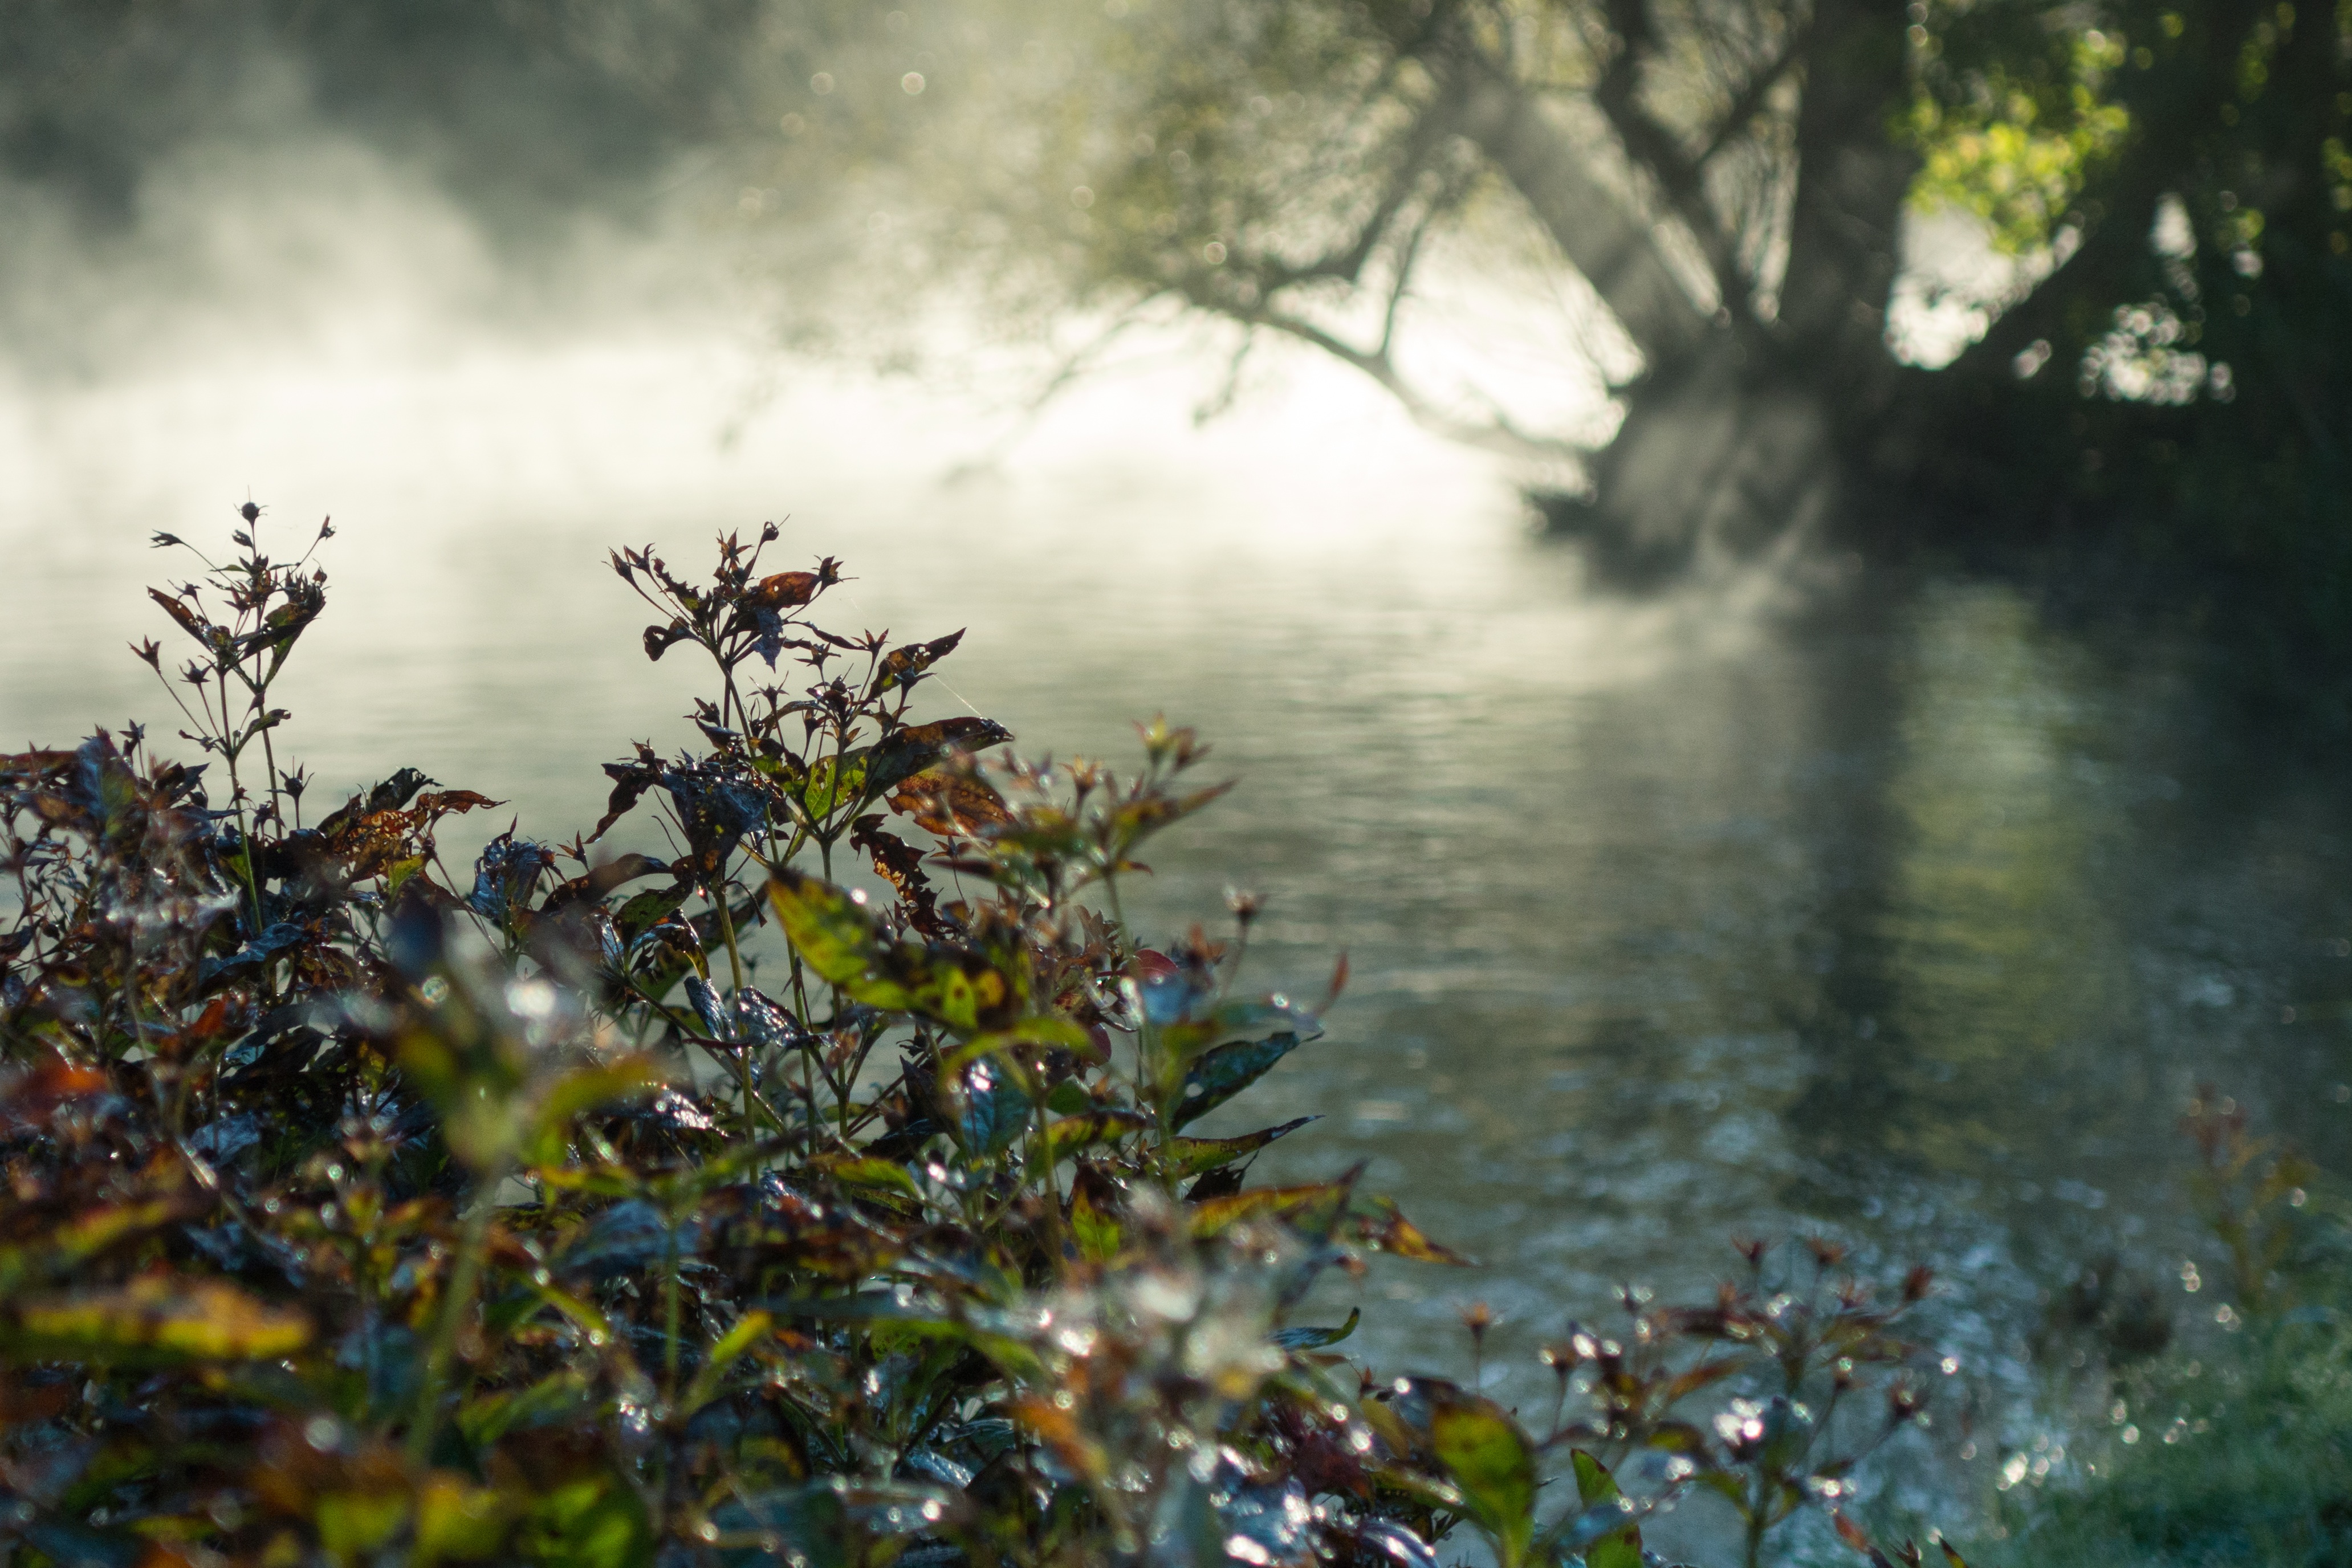
tree, water, nature, forest, grass, branch, plant, sunlight, morning, leaf, flower, green, reflection, autumn, weather, botany, flora, season, woodland, woody plant